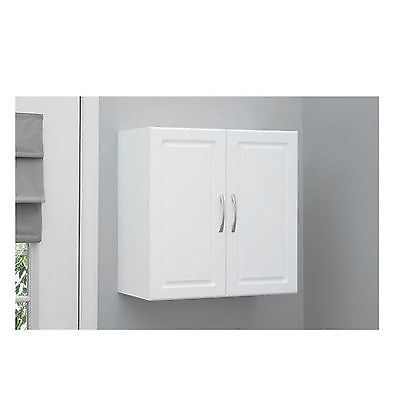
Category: cabinet